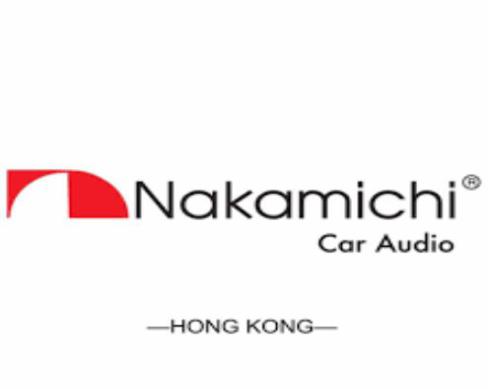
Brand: nakamichi-2
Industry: Necessities